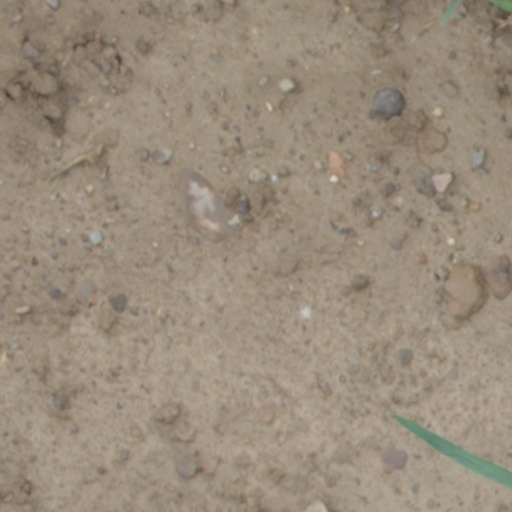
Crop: wheat